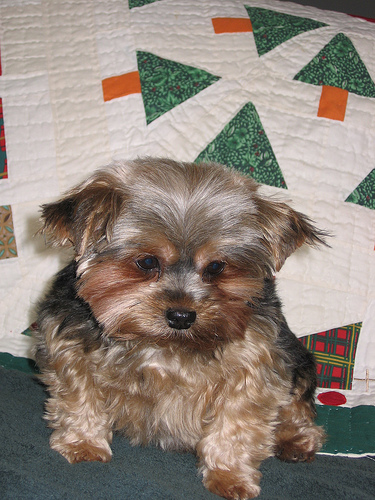
Animal: dog
Breed: yorkshire_terrier